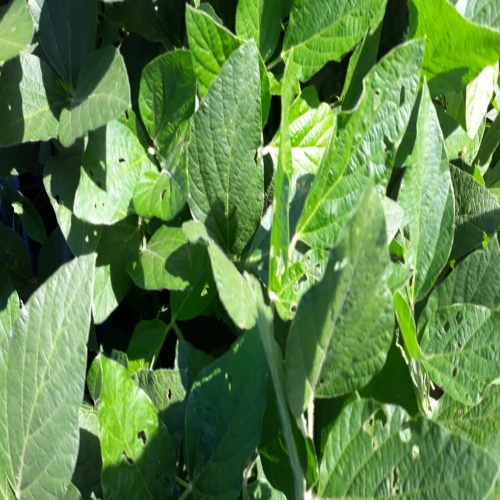
Label: Diabrotica_speciosa